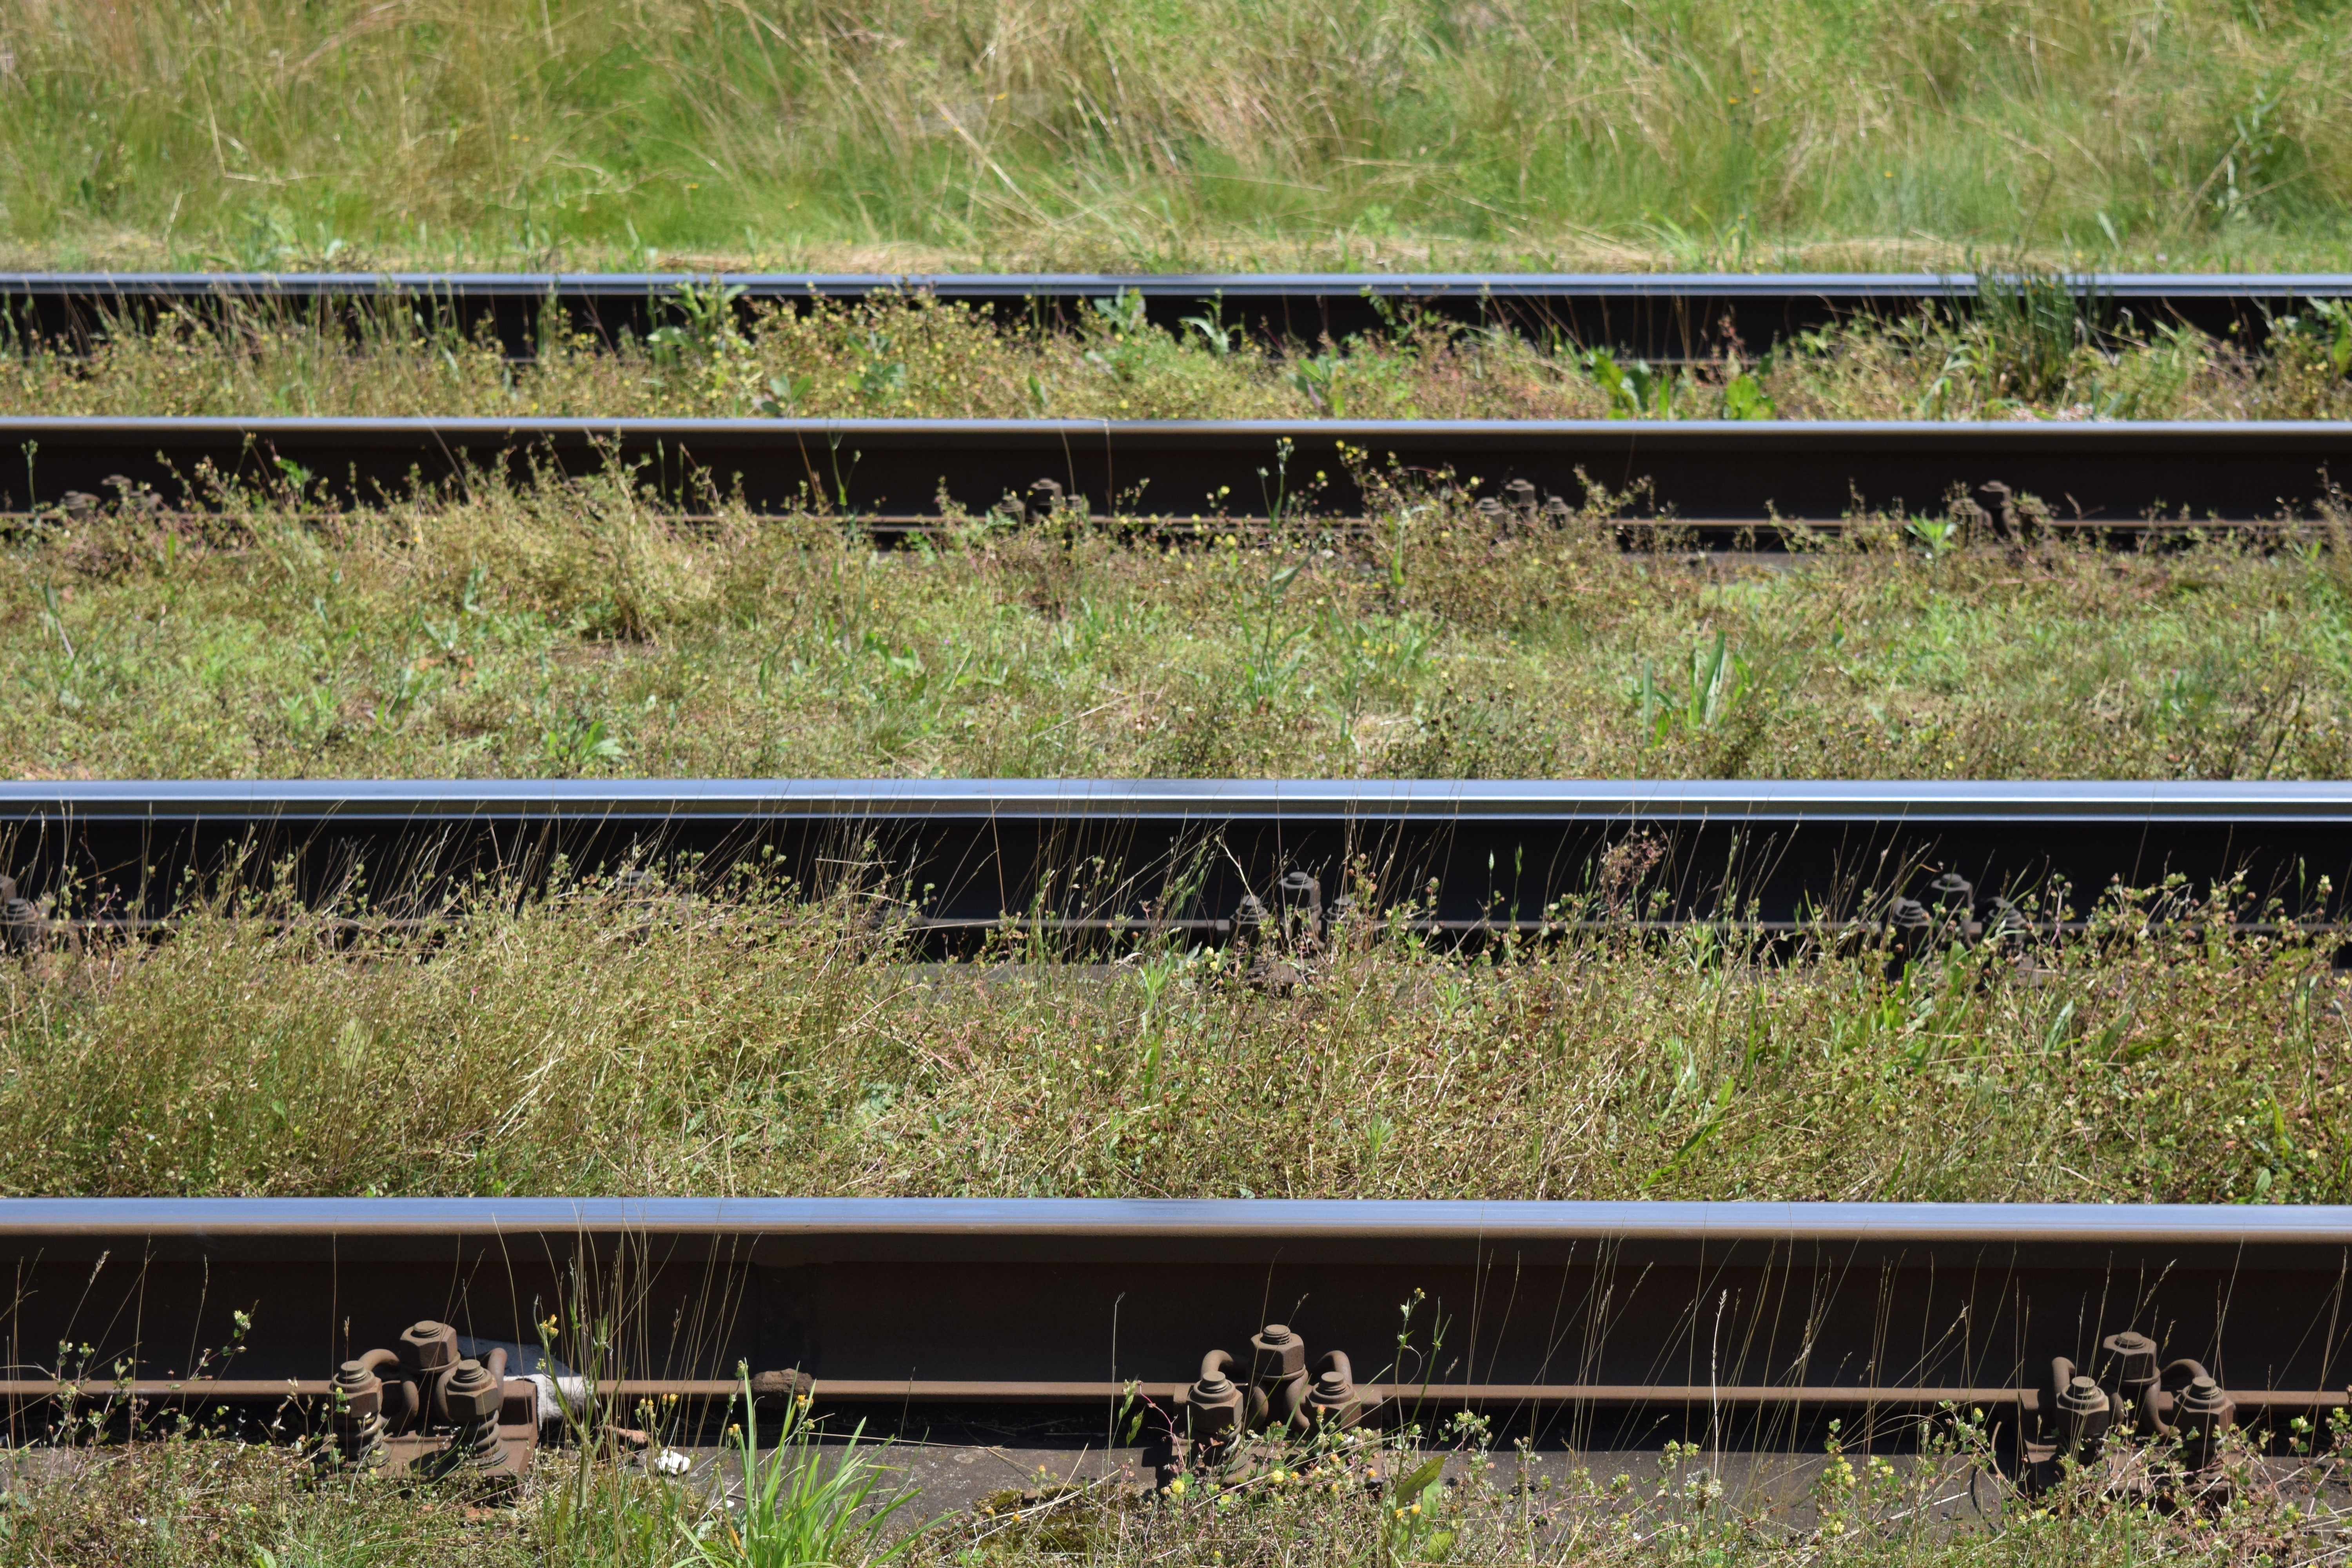
grass, track, train, overgrown, transport, vehicle, close, waterway, parallel, rail transport, gleise, railway tracks, rural area, double track, rolling stock, railroad car